Jack Curran (broadcaster)

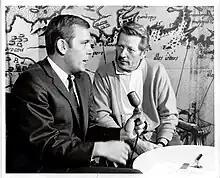
Jack Curran interviewing Danny Kaye for a local Montreal TV talk show "In Town"

In 1966 Curran worked as a freelance newscaster-writer on CJAD radio. He was a staff announcer for CFCF-TV and hosted daily talk show: "In Town" from 1966 to 1972. He was back-up weekday anchorman and weekend regular weekend anchorman for "Pulse News" from 1967 to 1972. He hosted The "Telethon of Stars" for its first five years on CFCF-TV, a radiothon for cystic fibrosis on CFCF-AM for three years, and a radiothon in aid of the Montreal Symphony Orchestra (Sinfonia) on CFQR. Beginning in 1970, Curran hosted the nationally syndicated TV travel show "Travel 86" for sixteen years. He was also a sportscaster for Grand Prix Wrestling from 1971 to 1975.